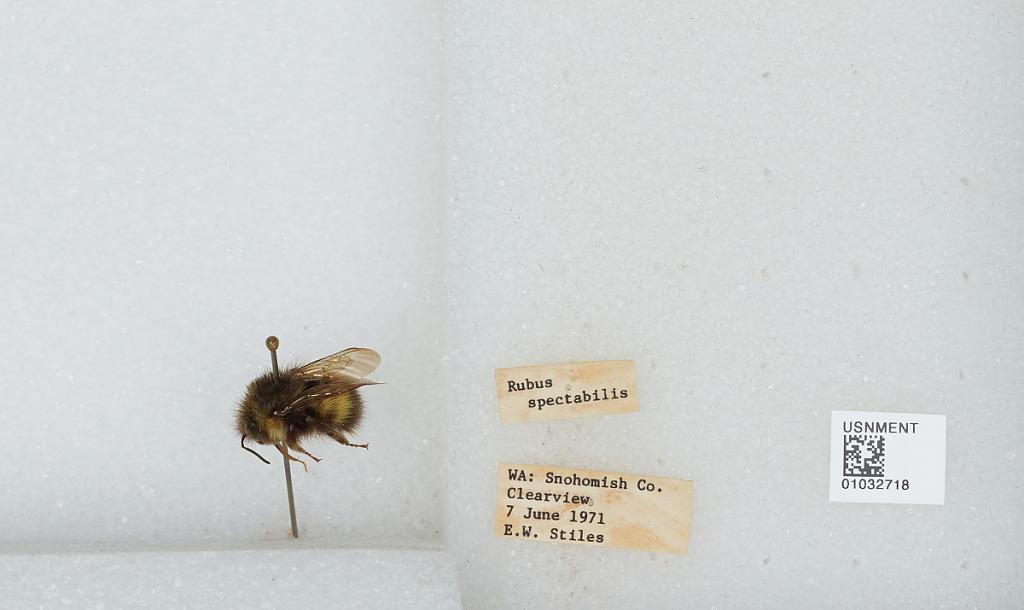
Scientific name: Bombus (Pyrobombus) sitkensis Nylander
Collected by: E. Stiles
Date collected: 1971-6-7
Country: United States
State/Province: Washington
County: Snohomish
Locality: Clearview
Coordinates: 47.8292, -122.145